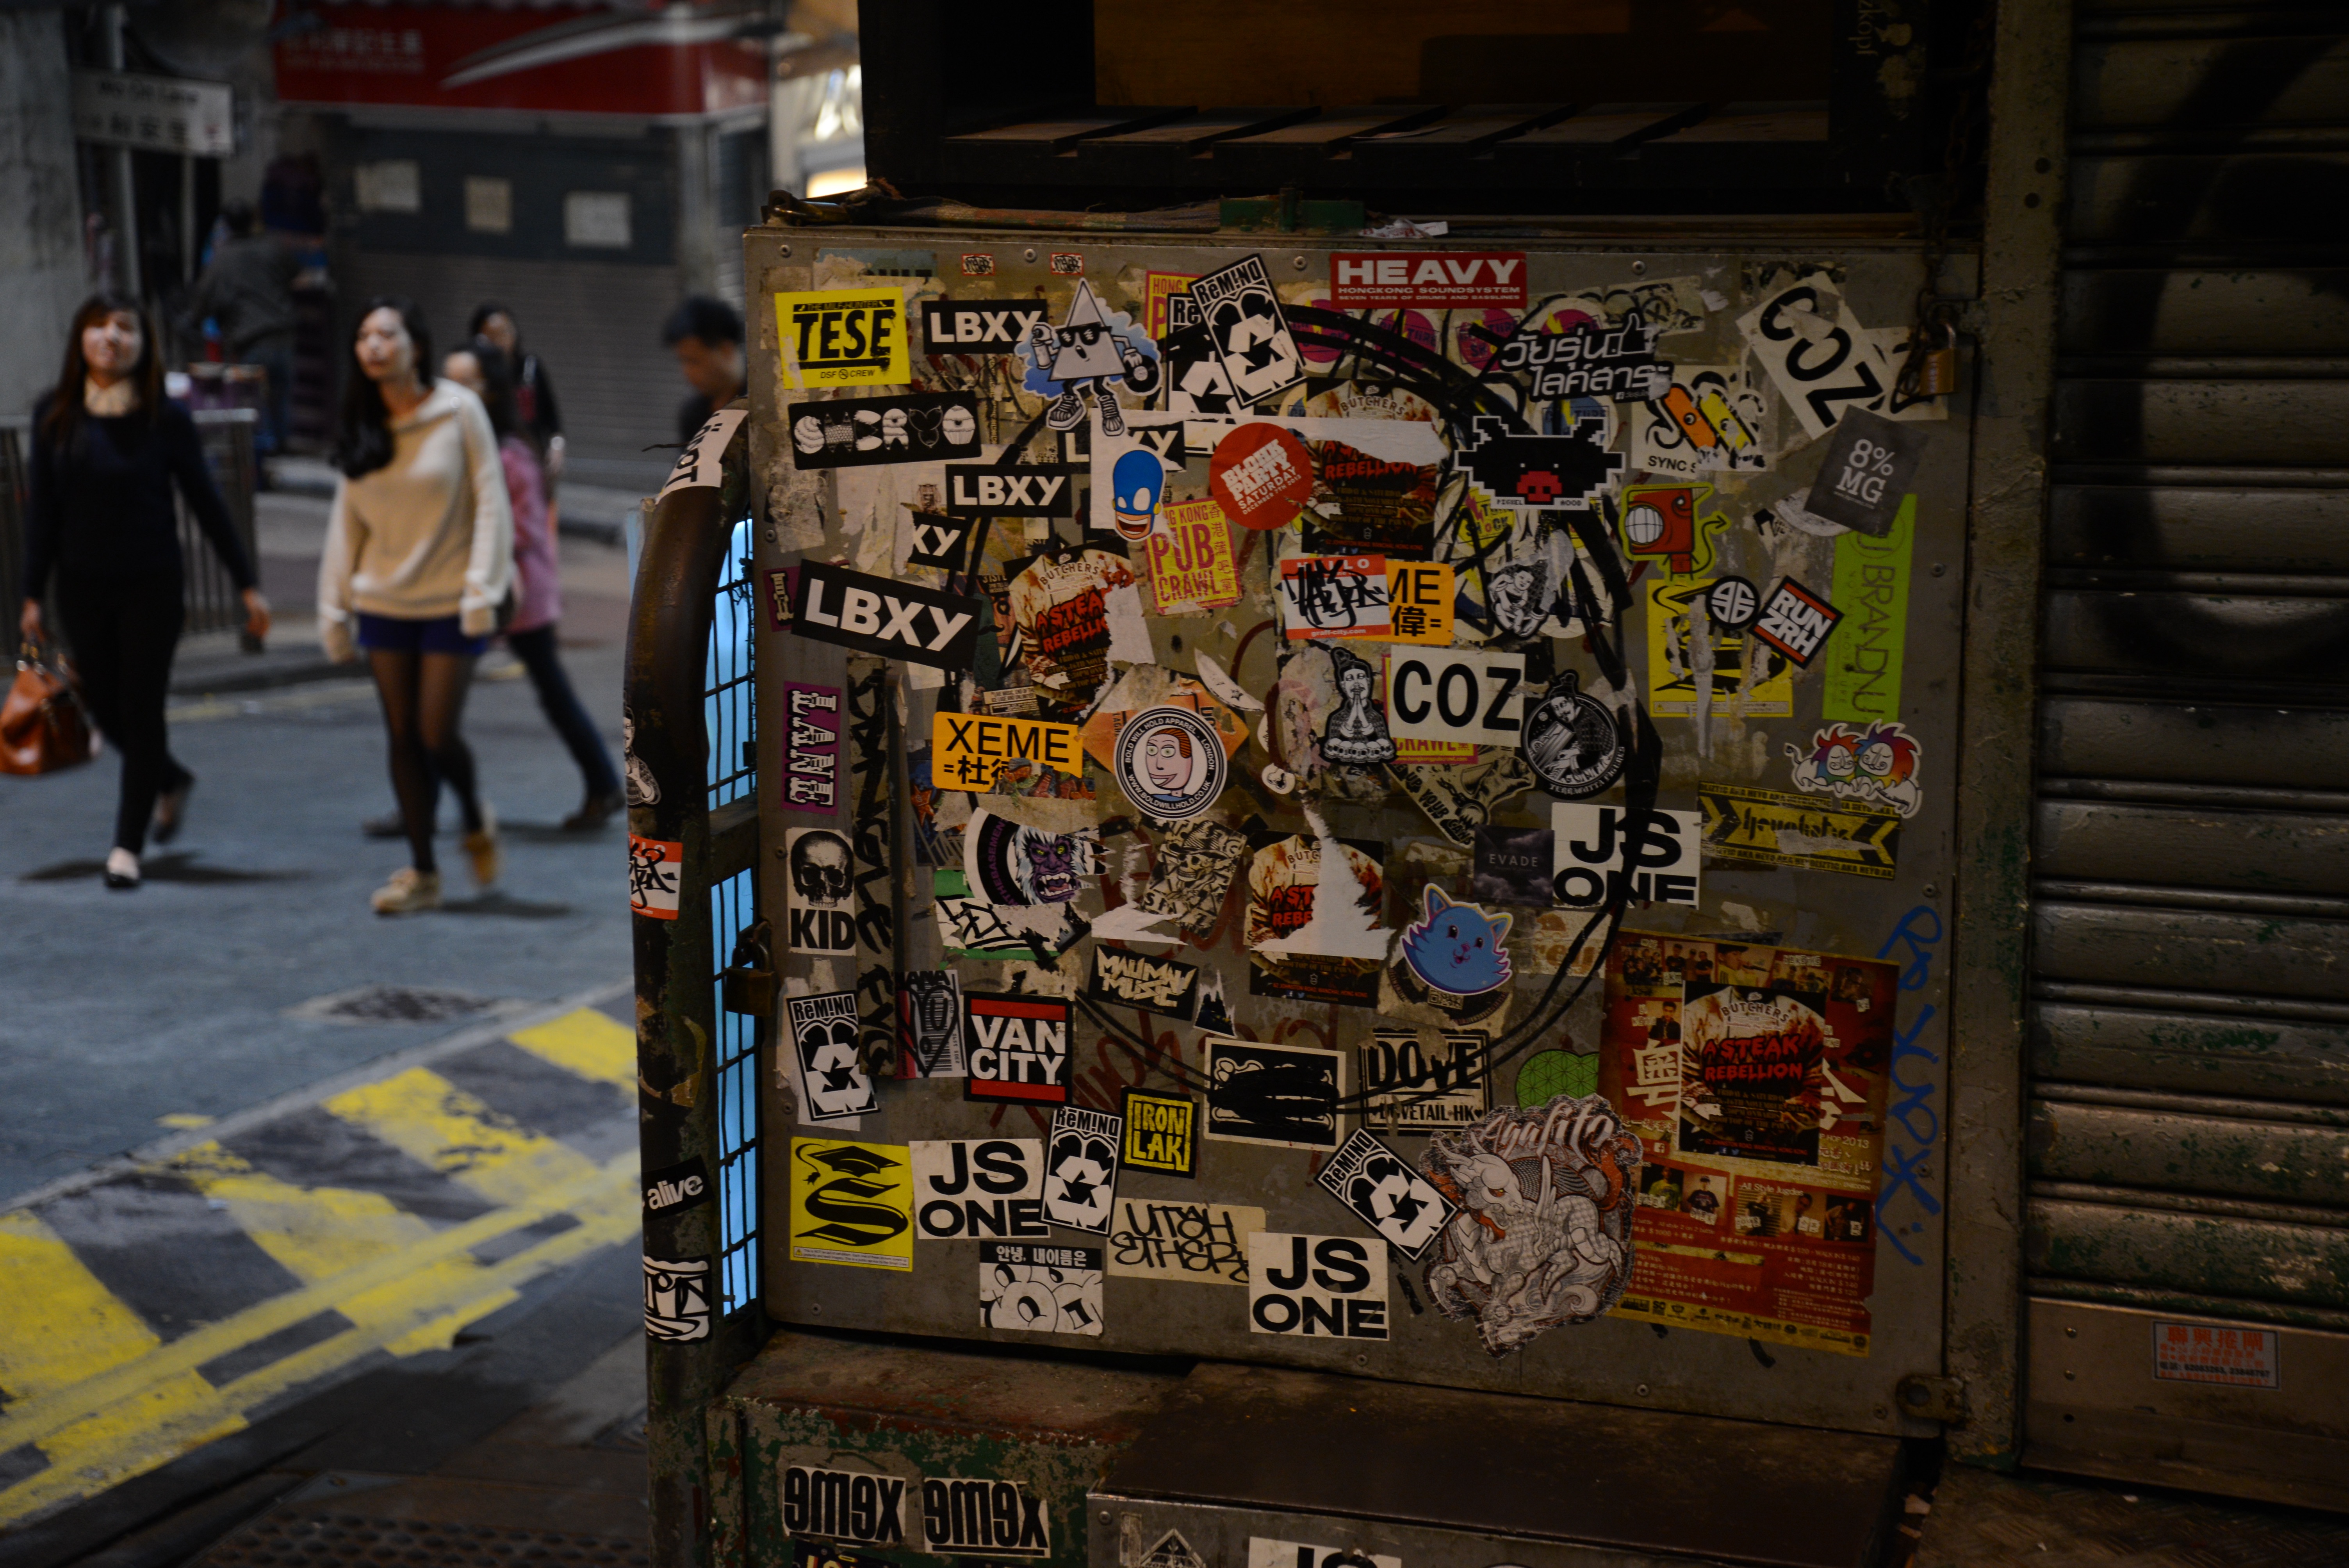
road, street, art, games, urban area